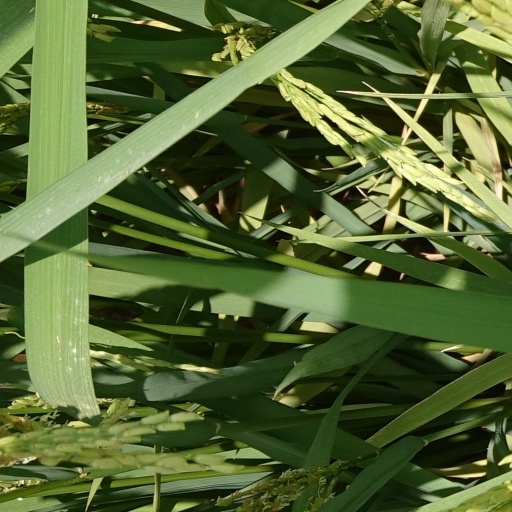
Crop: rice